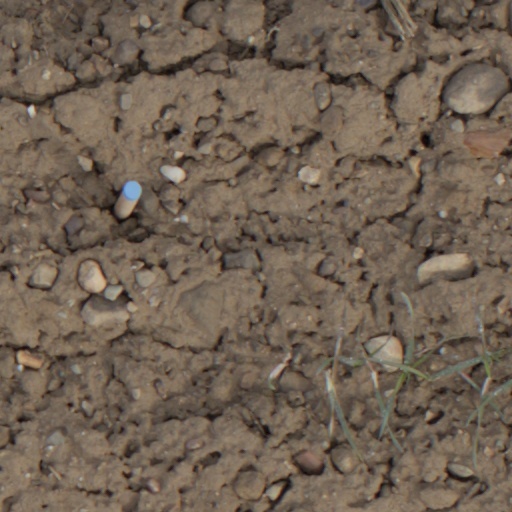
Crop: wheat